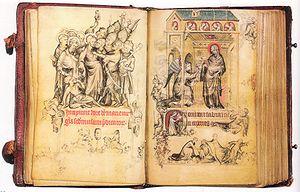
Jean Pucelle est un enlumineur français actif à Paris entre 1319 et 1334.
L'école française de peinture est un concept utilisé dans le monde de l'art pour référer à une tradition commune à l'ensemble des peintres français du temps où l'Académie royale de peinture et de sculpture, puis l'Institut de France, établissent les canons. Bien que la périodicité fasse débat, il considère qu'elle est née au xviiᵉ siècle et qu'elle s'est éteinte à la fin du xixᵉ siècle. L'« école française » de peinture a été définie a posteriori. Jusqu'à peu, l'expression ne s'appliquait pas aux peintres contemporains.